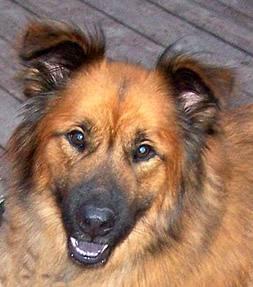
dog